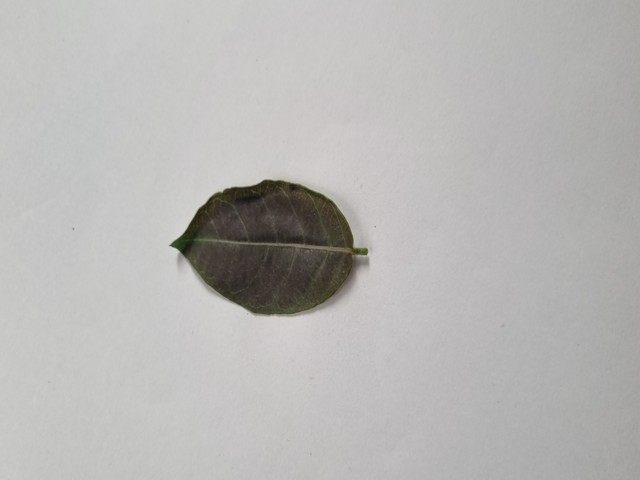
Plant: anantamul